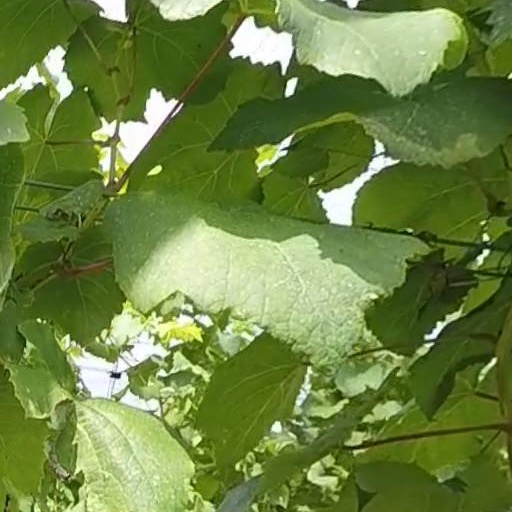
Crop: grape